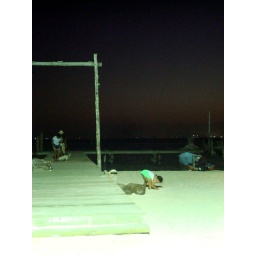
Gordita on the right, lady getting her shoe stolen by a dog on the left